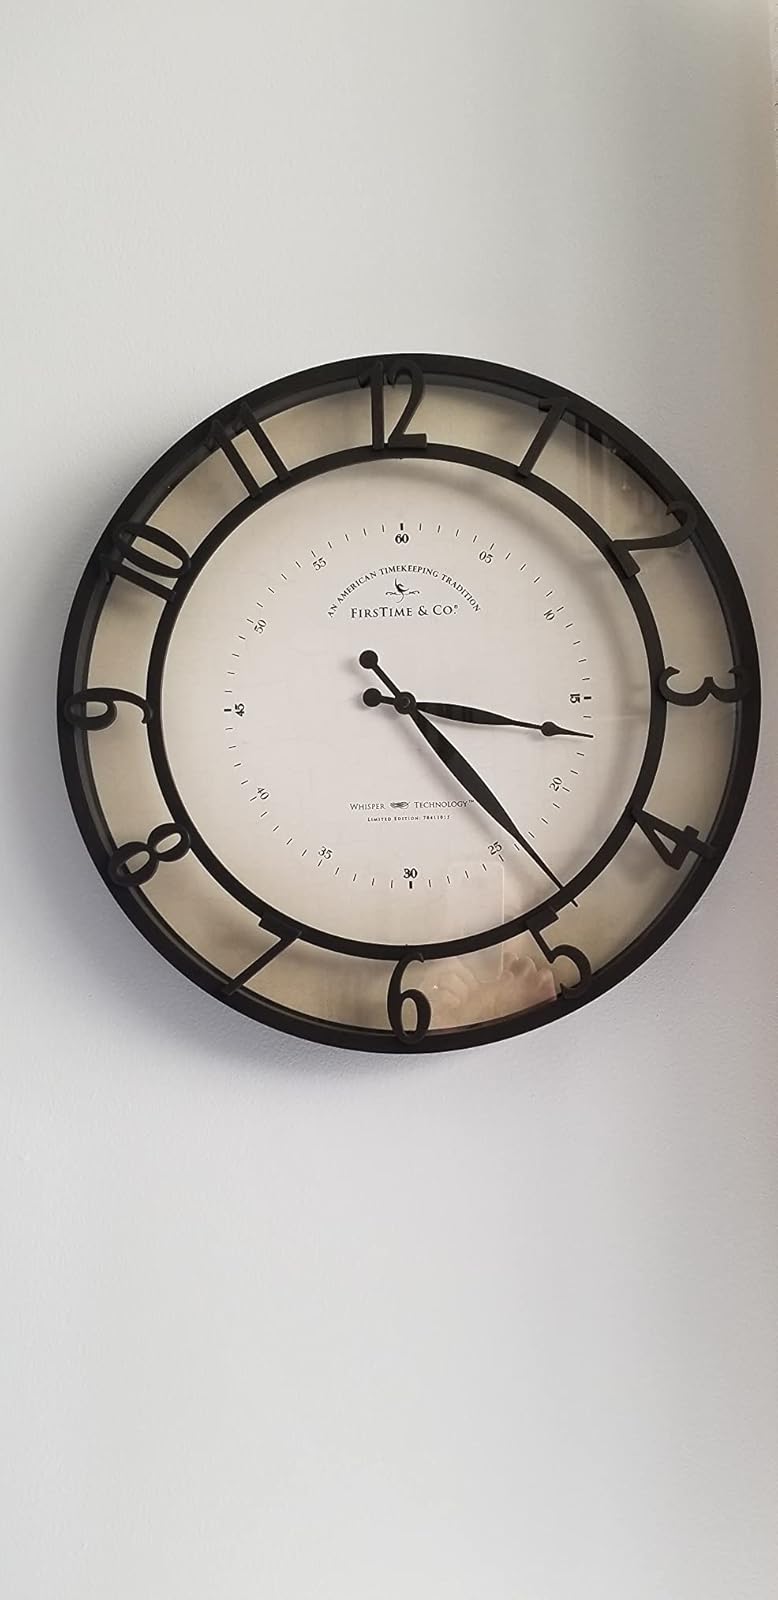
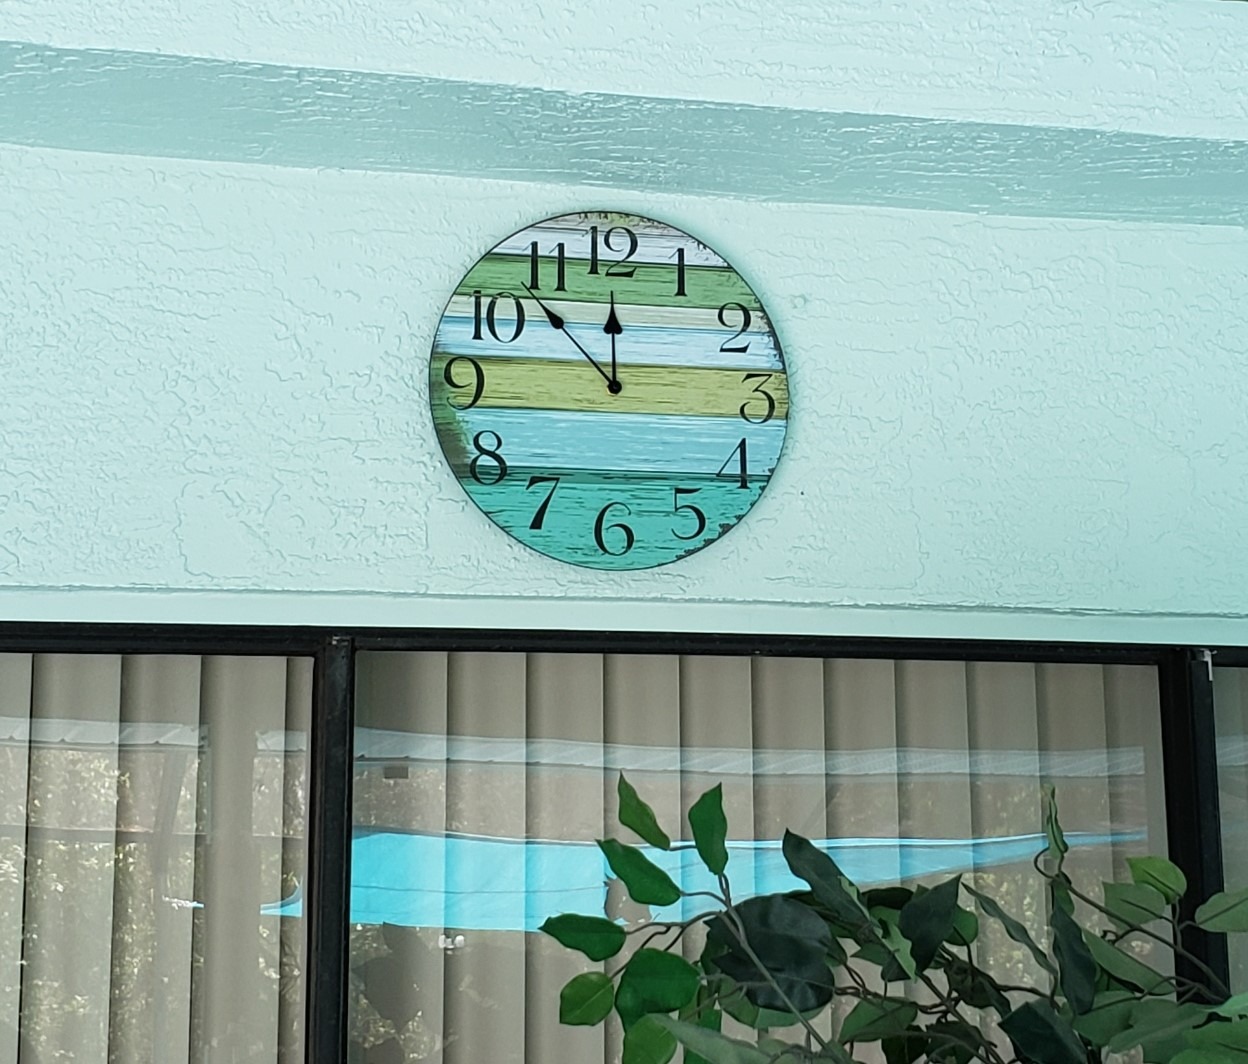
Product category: clock
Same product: no